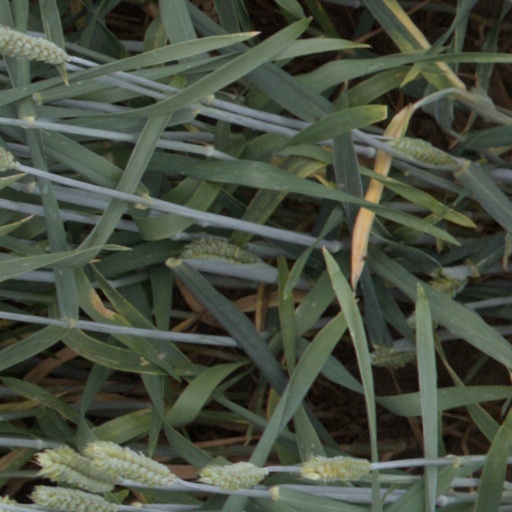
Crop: wheat